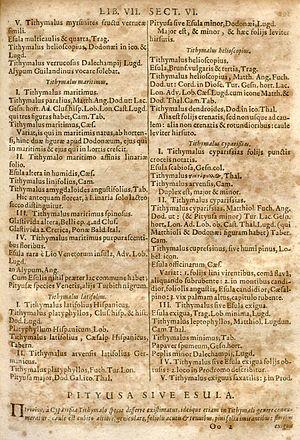
Caspar Bauhin (1623), Pinax Theatri Botanici, page 291. À cette page, un nombre d'espèces de Tithymalus (à présent Euphorbia) est énumérée, décrite et fournie en synonymes et références. Bauhin a déjà employé des noms binomiaux mais ne fournissait pas uniformément toutes les espèces dans le travail entier avec les binômes.